(523794) 2015 RR245

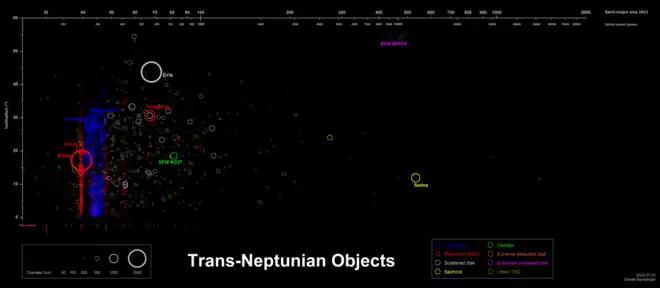
Distribution of trans-Neptunian objects. Objects occupying the stronger resonances are in red.

Its exact size is uncertain, but the best estimate is around in diameter, assuming an albedo of 0.12 (within a wider range of 500 to 870 km, based on albedos of 0.21 to 0.07). For comparison, Pluto, the largest object in the Kuiper belt, is about in diameter. Astronomer Michael Brown assumes an albedo of 0.11 and calculates a diameter of 626 km, while "Johnston's Archive" gives a diameter of 500 kilometers for the primary and 275 km for the satellite, based on an assumed equal albedo of 0.135.